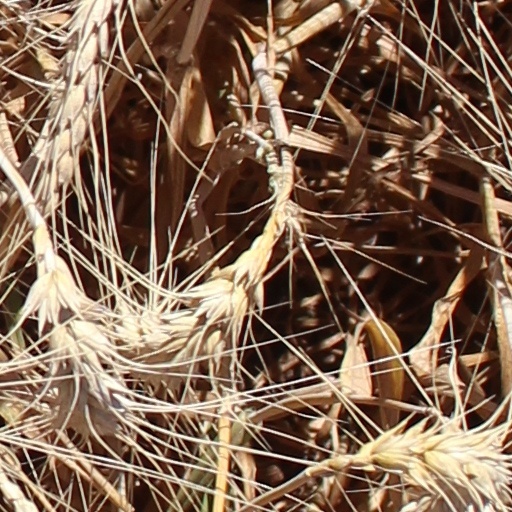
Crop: wheat